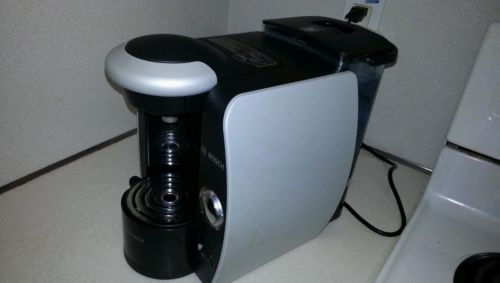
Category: coffee maker